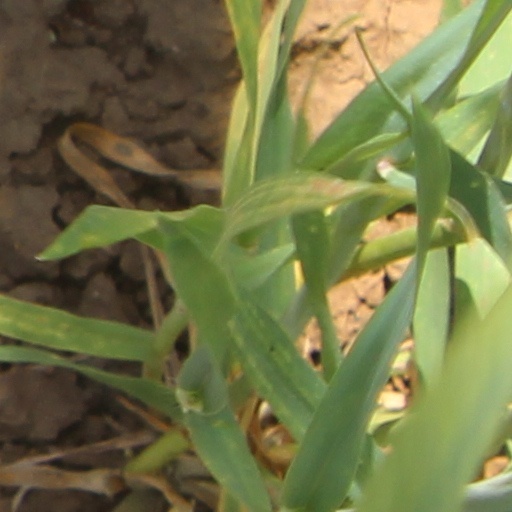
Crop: wheat